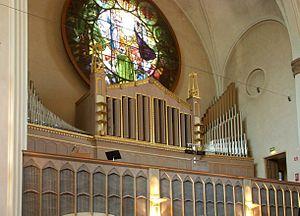
L’église Sophie est une des plus importantes églises de Stockholm. Elle doit son nom à l'épouse du roi Oscar II, la reine Sophie de Nassau, et sert la paroisse éponyme qui s'étend sur les quartiers de Södermalm et de Hammarby.